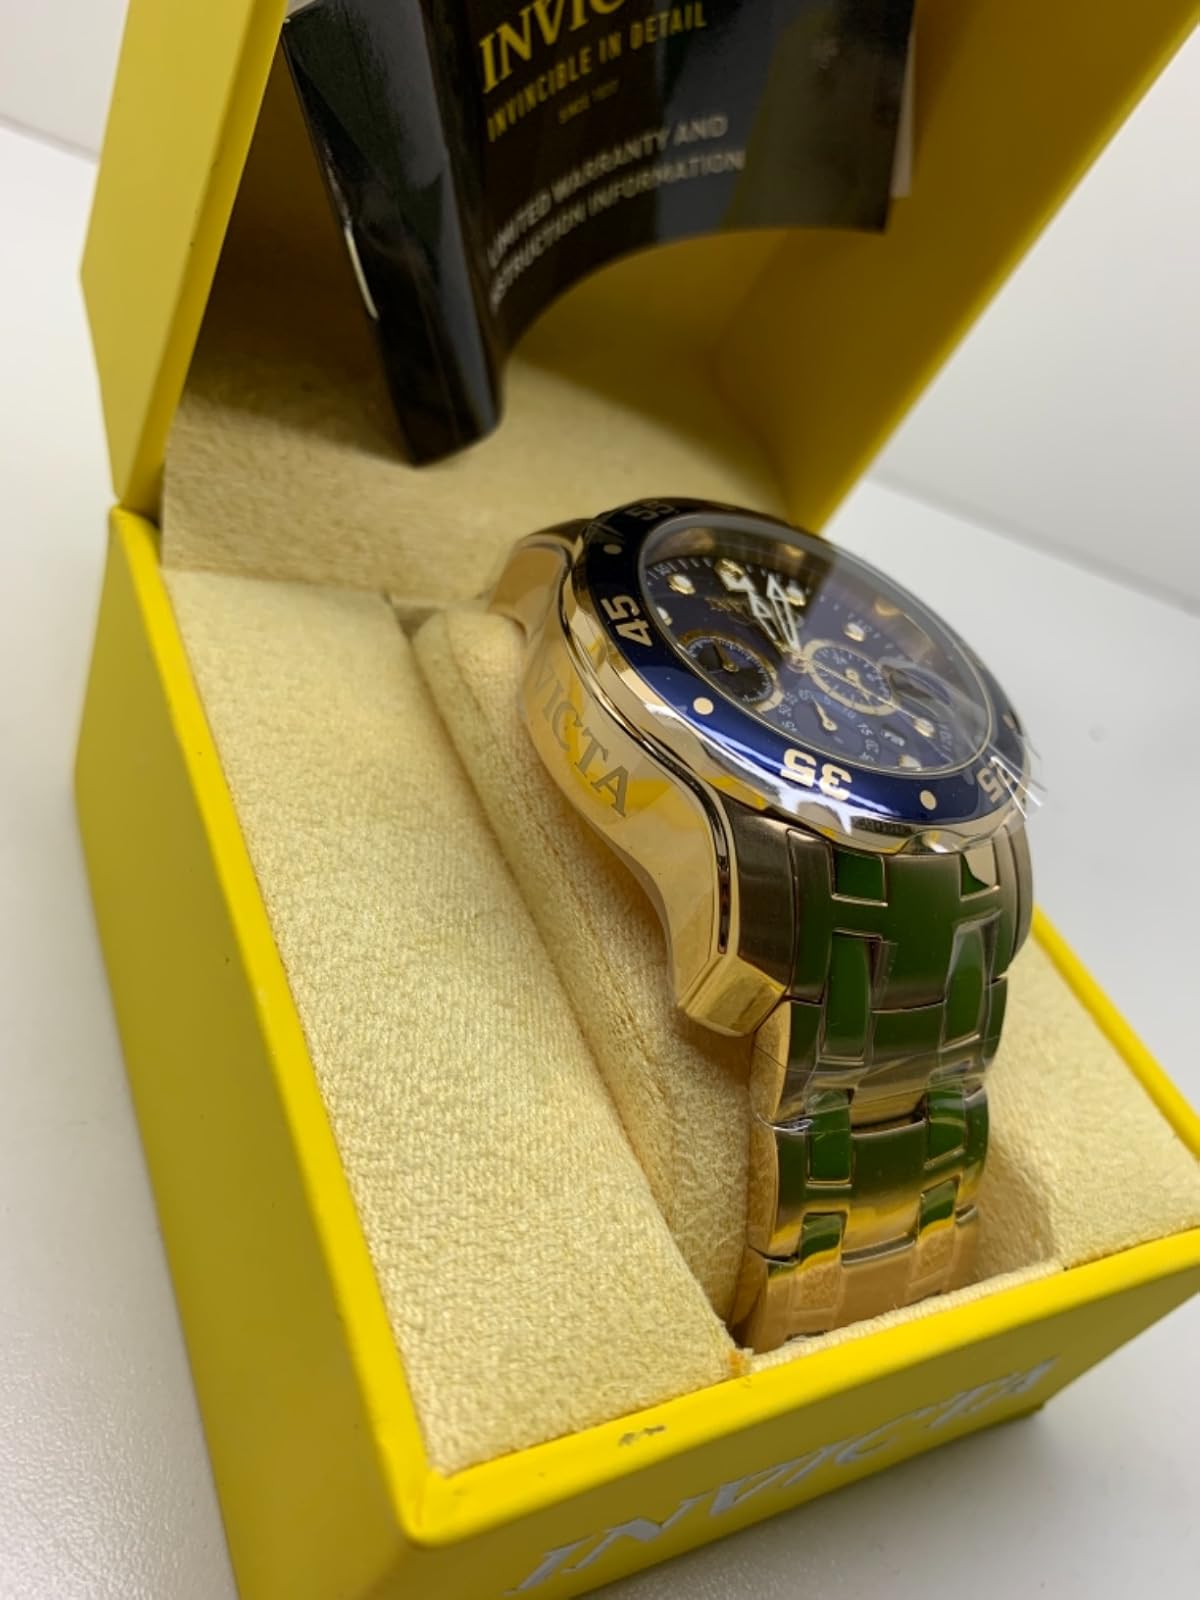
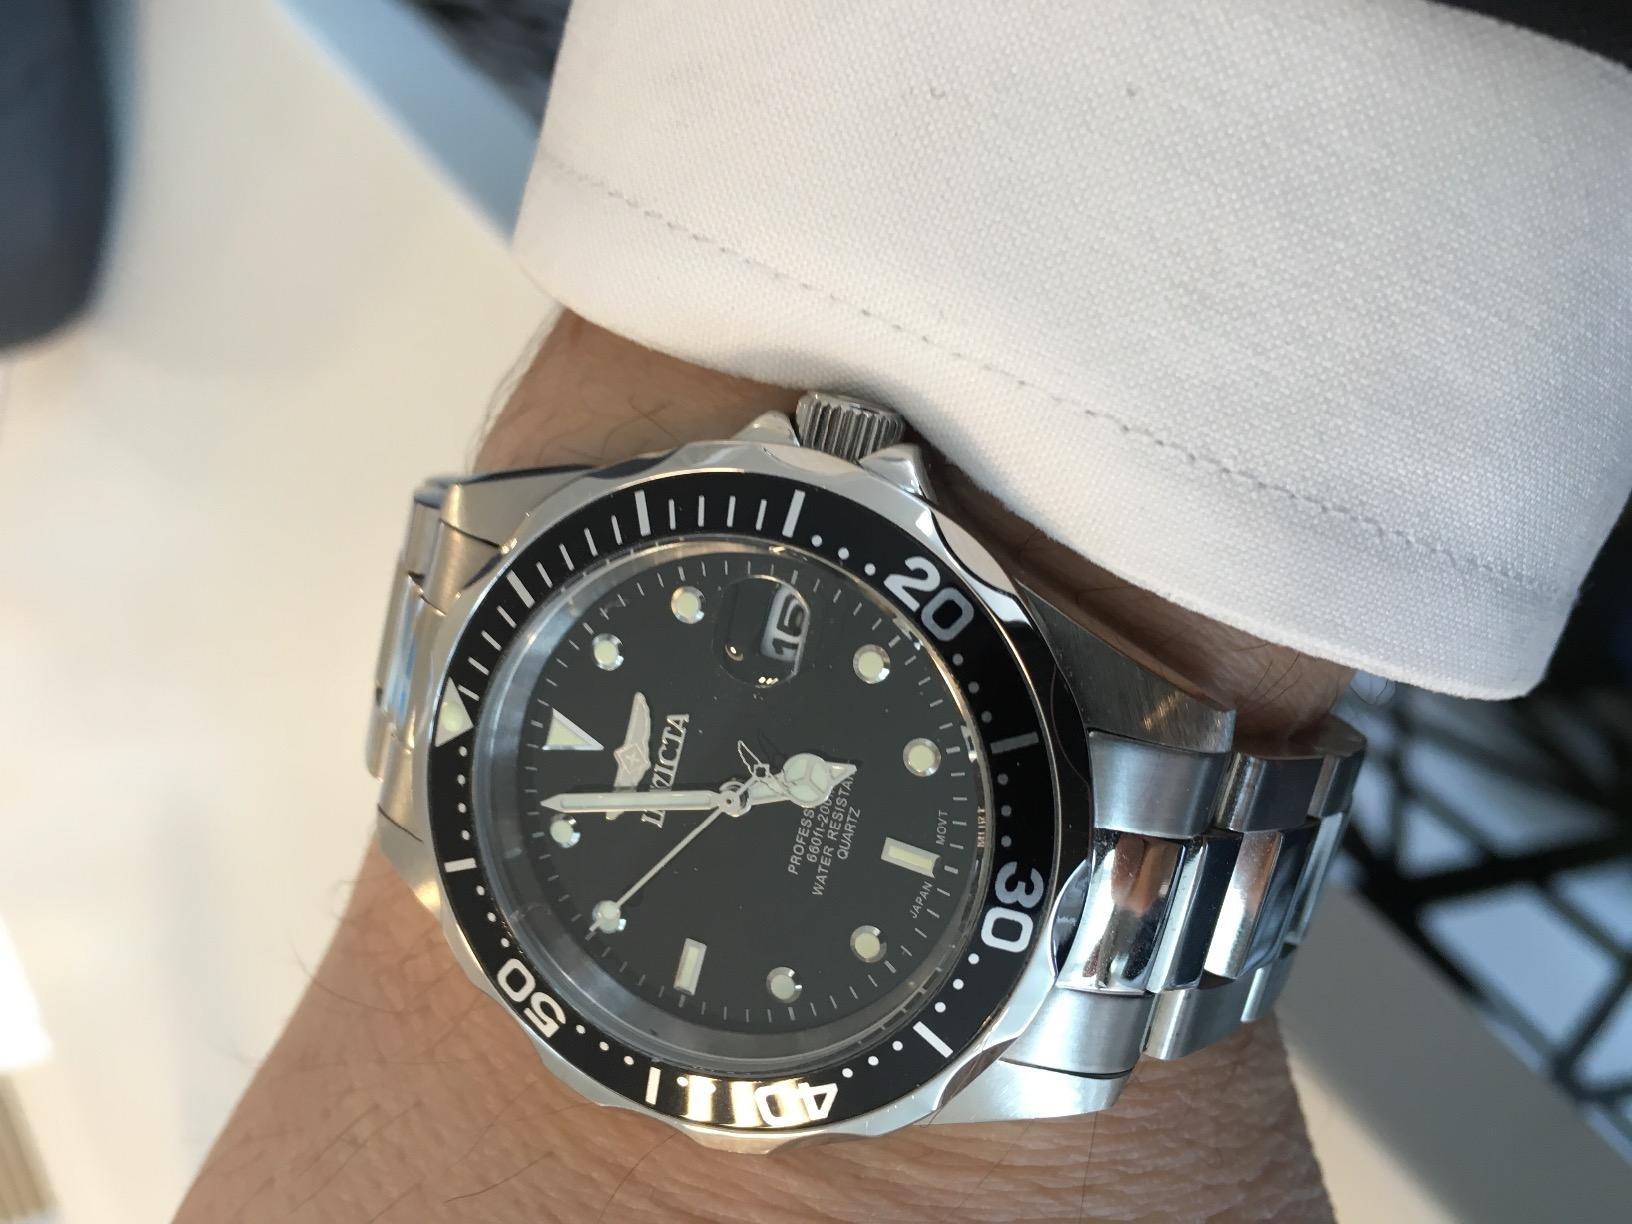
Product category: accessories_watch
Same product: no